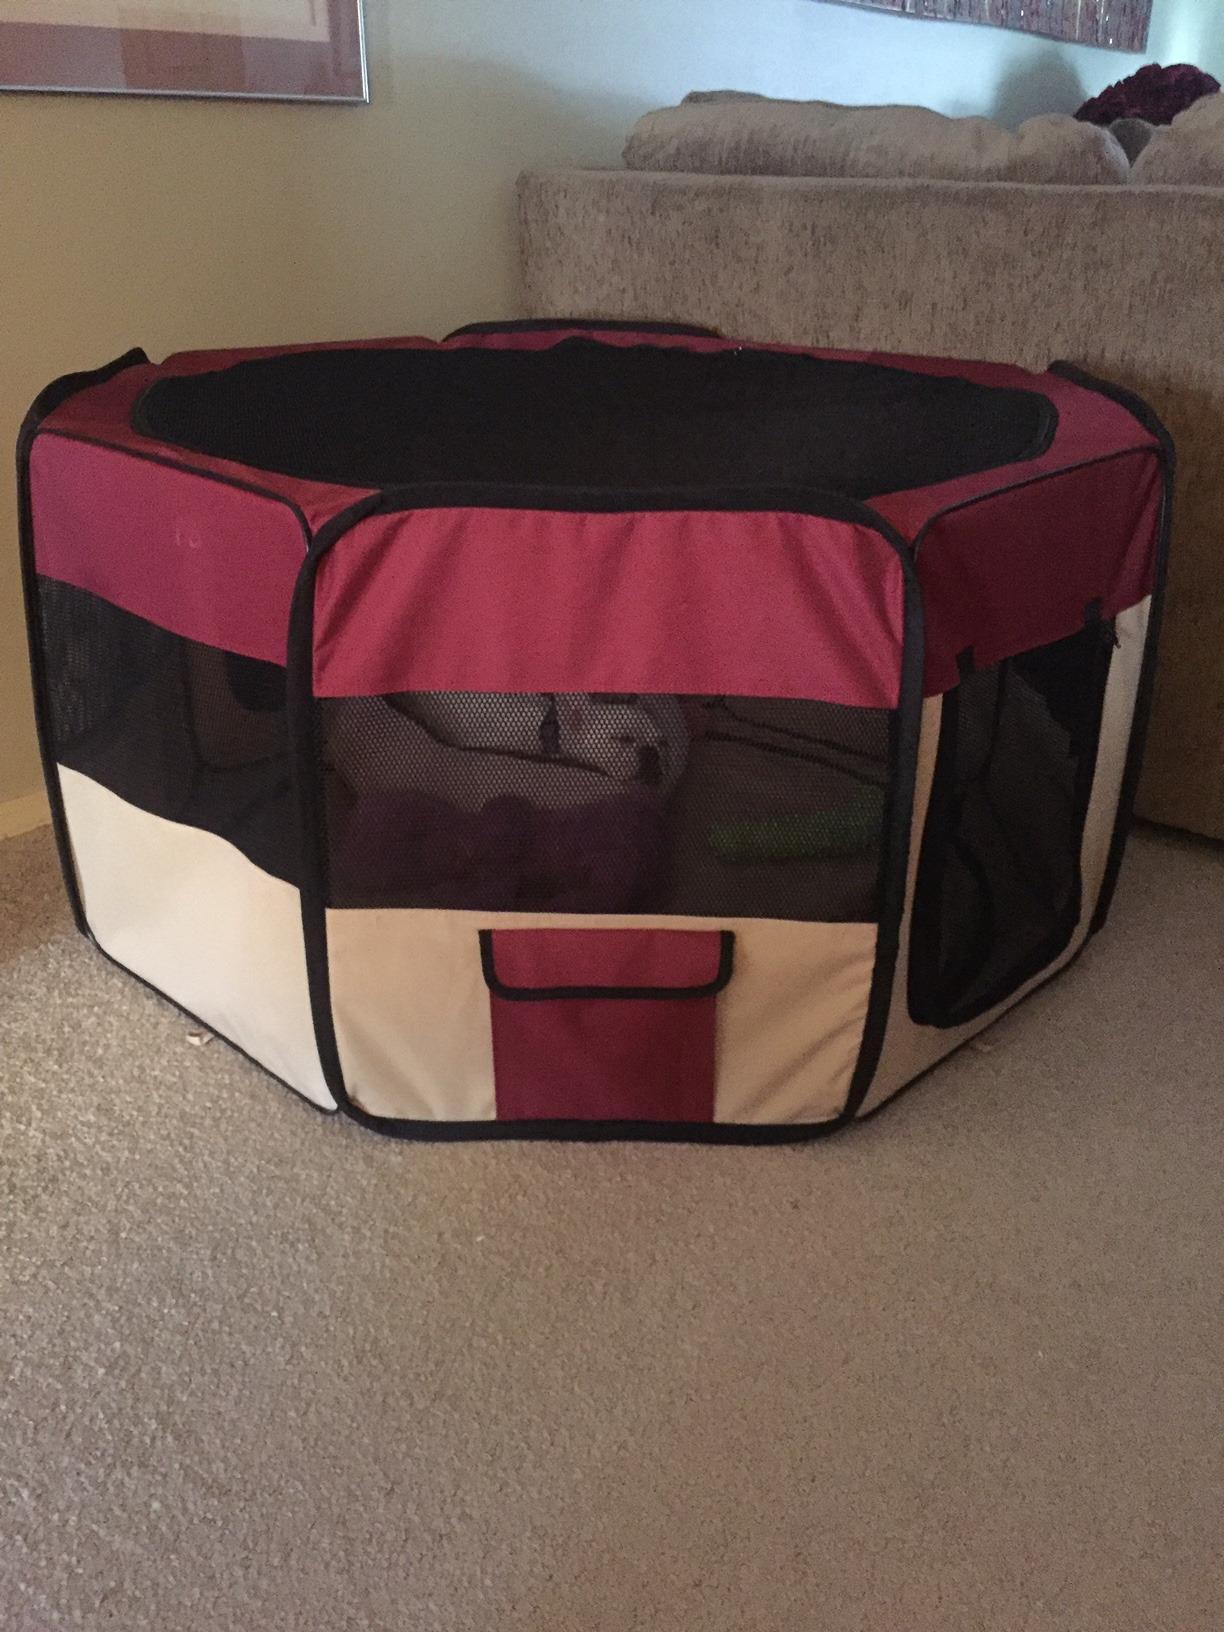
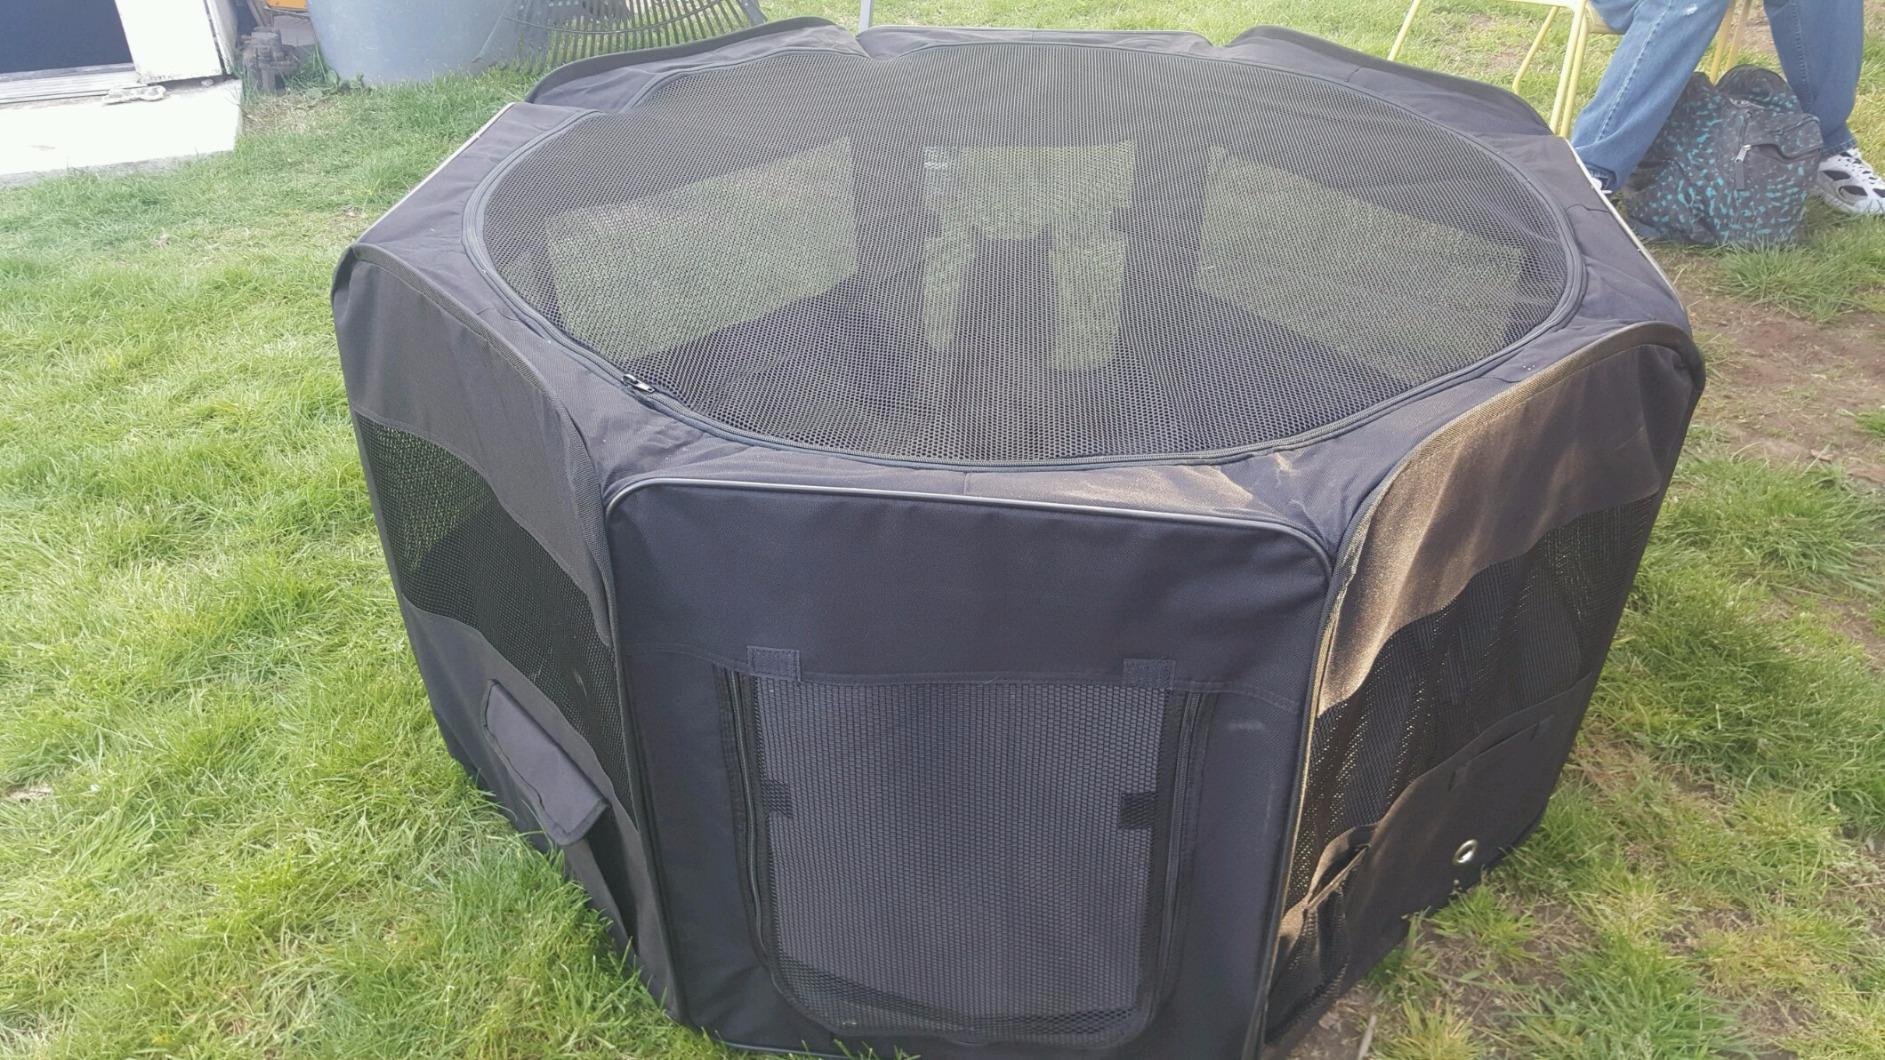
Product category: items_kennel
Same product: no